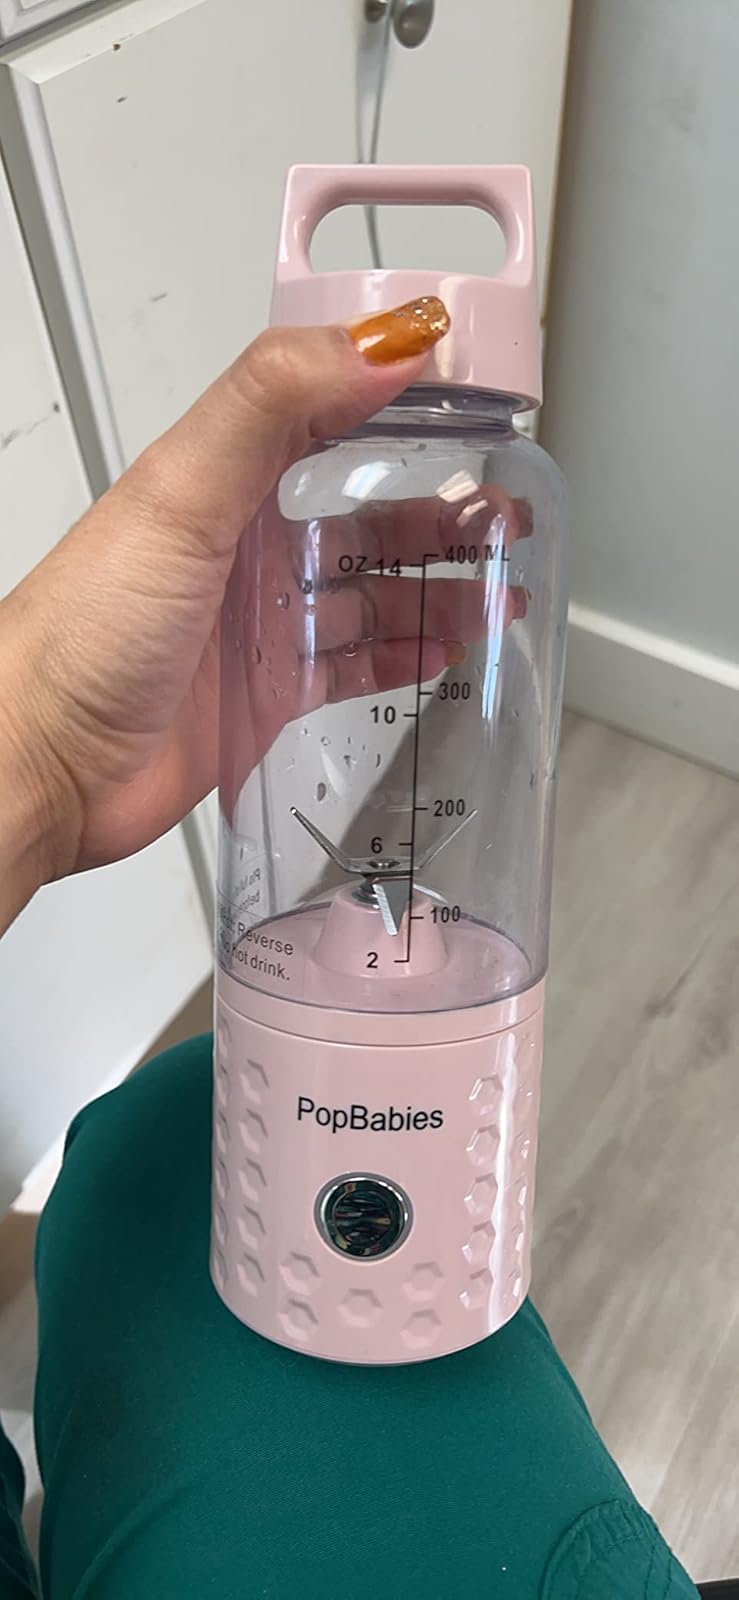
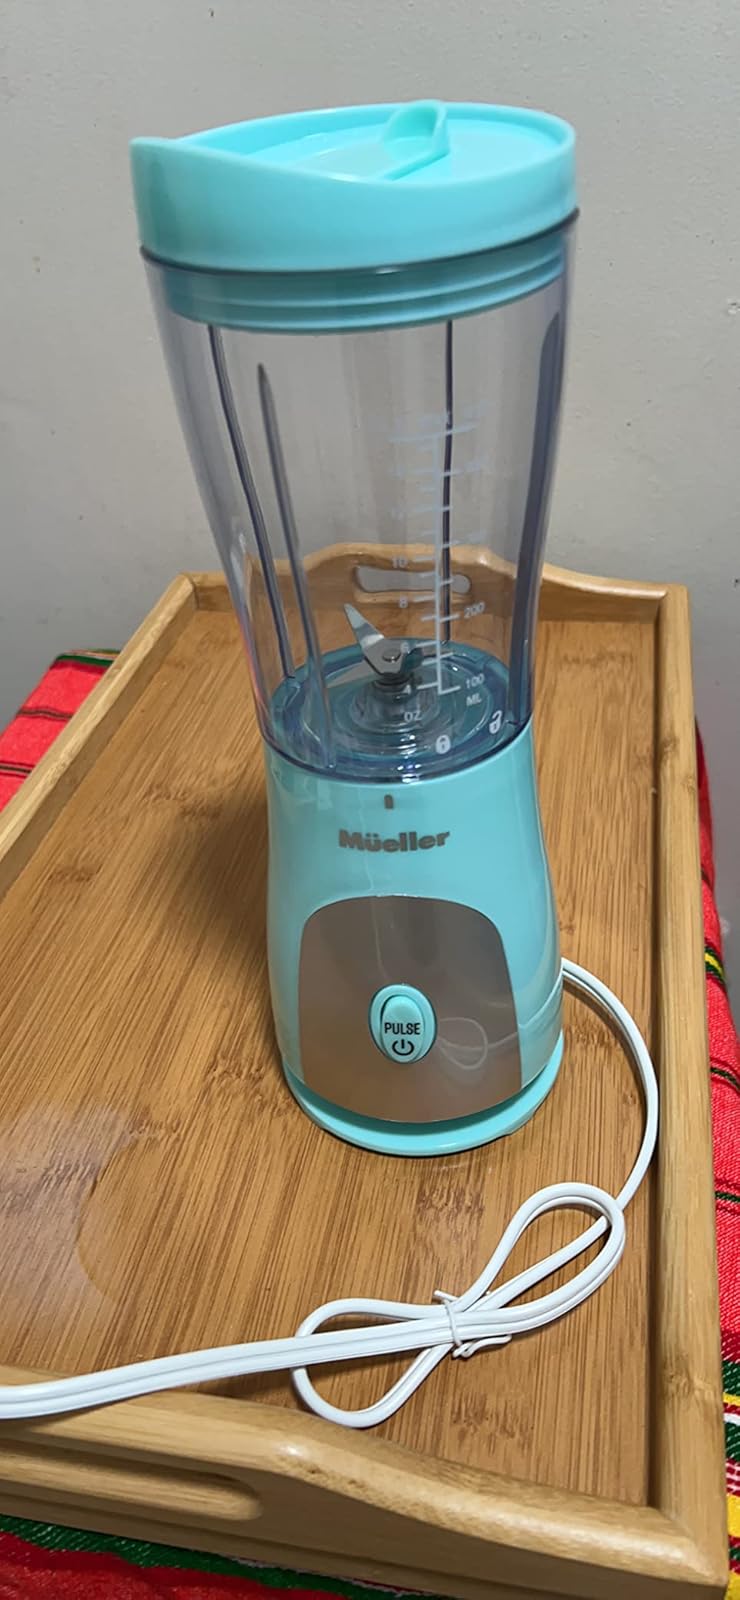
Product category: items_blender
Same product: no